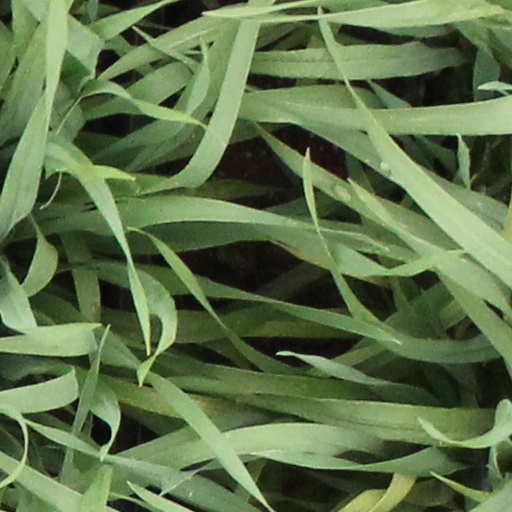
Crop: wheat